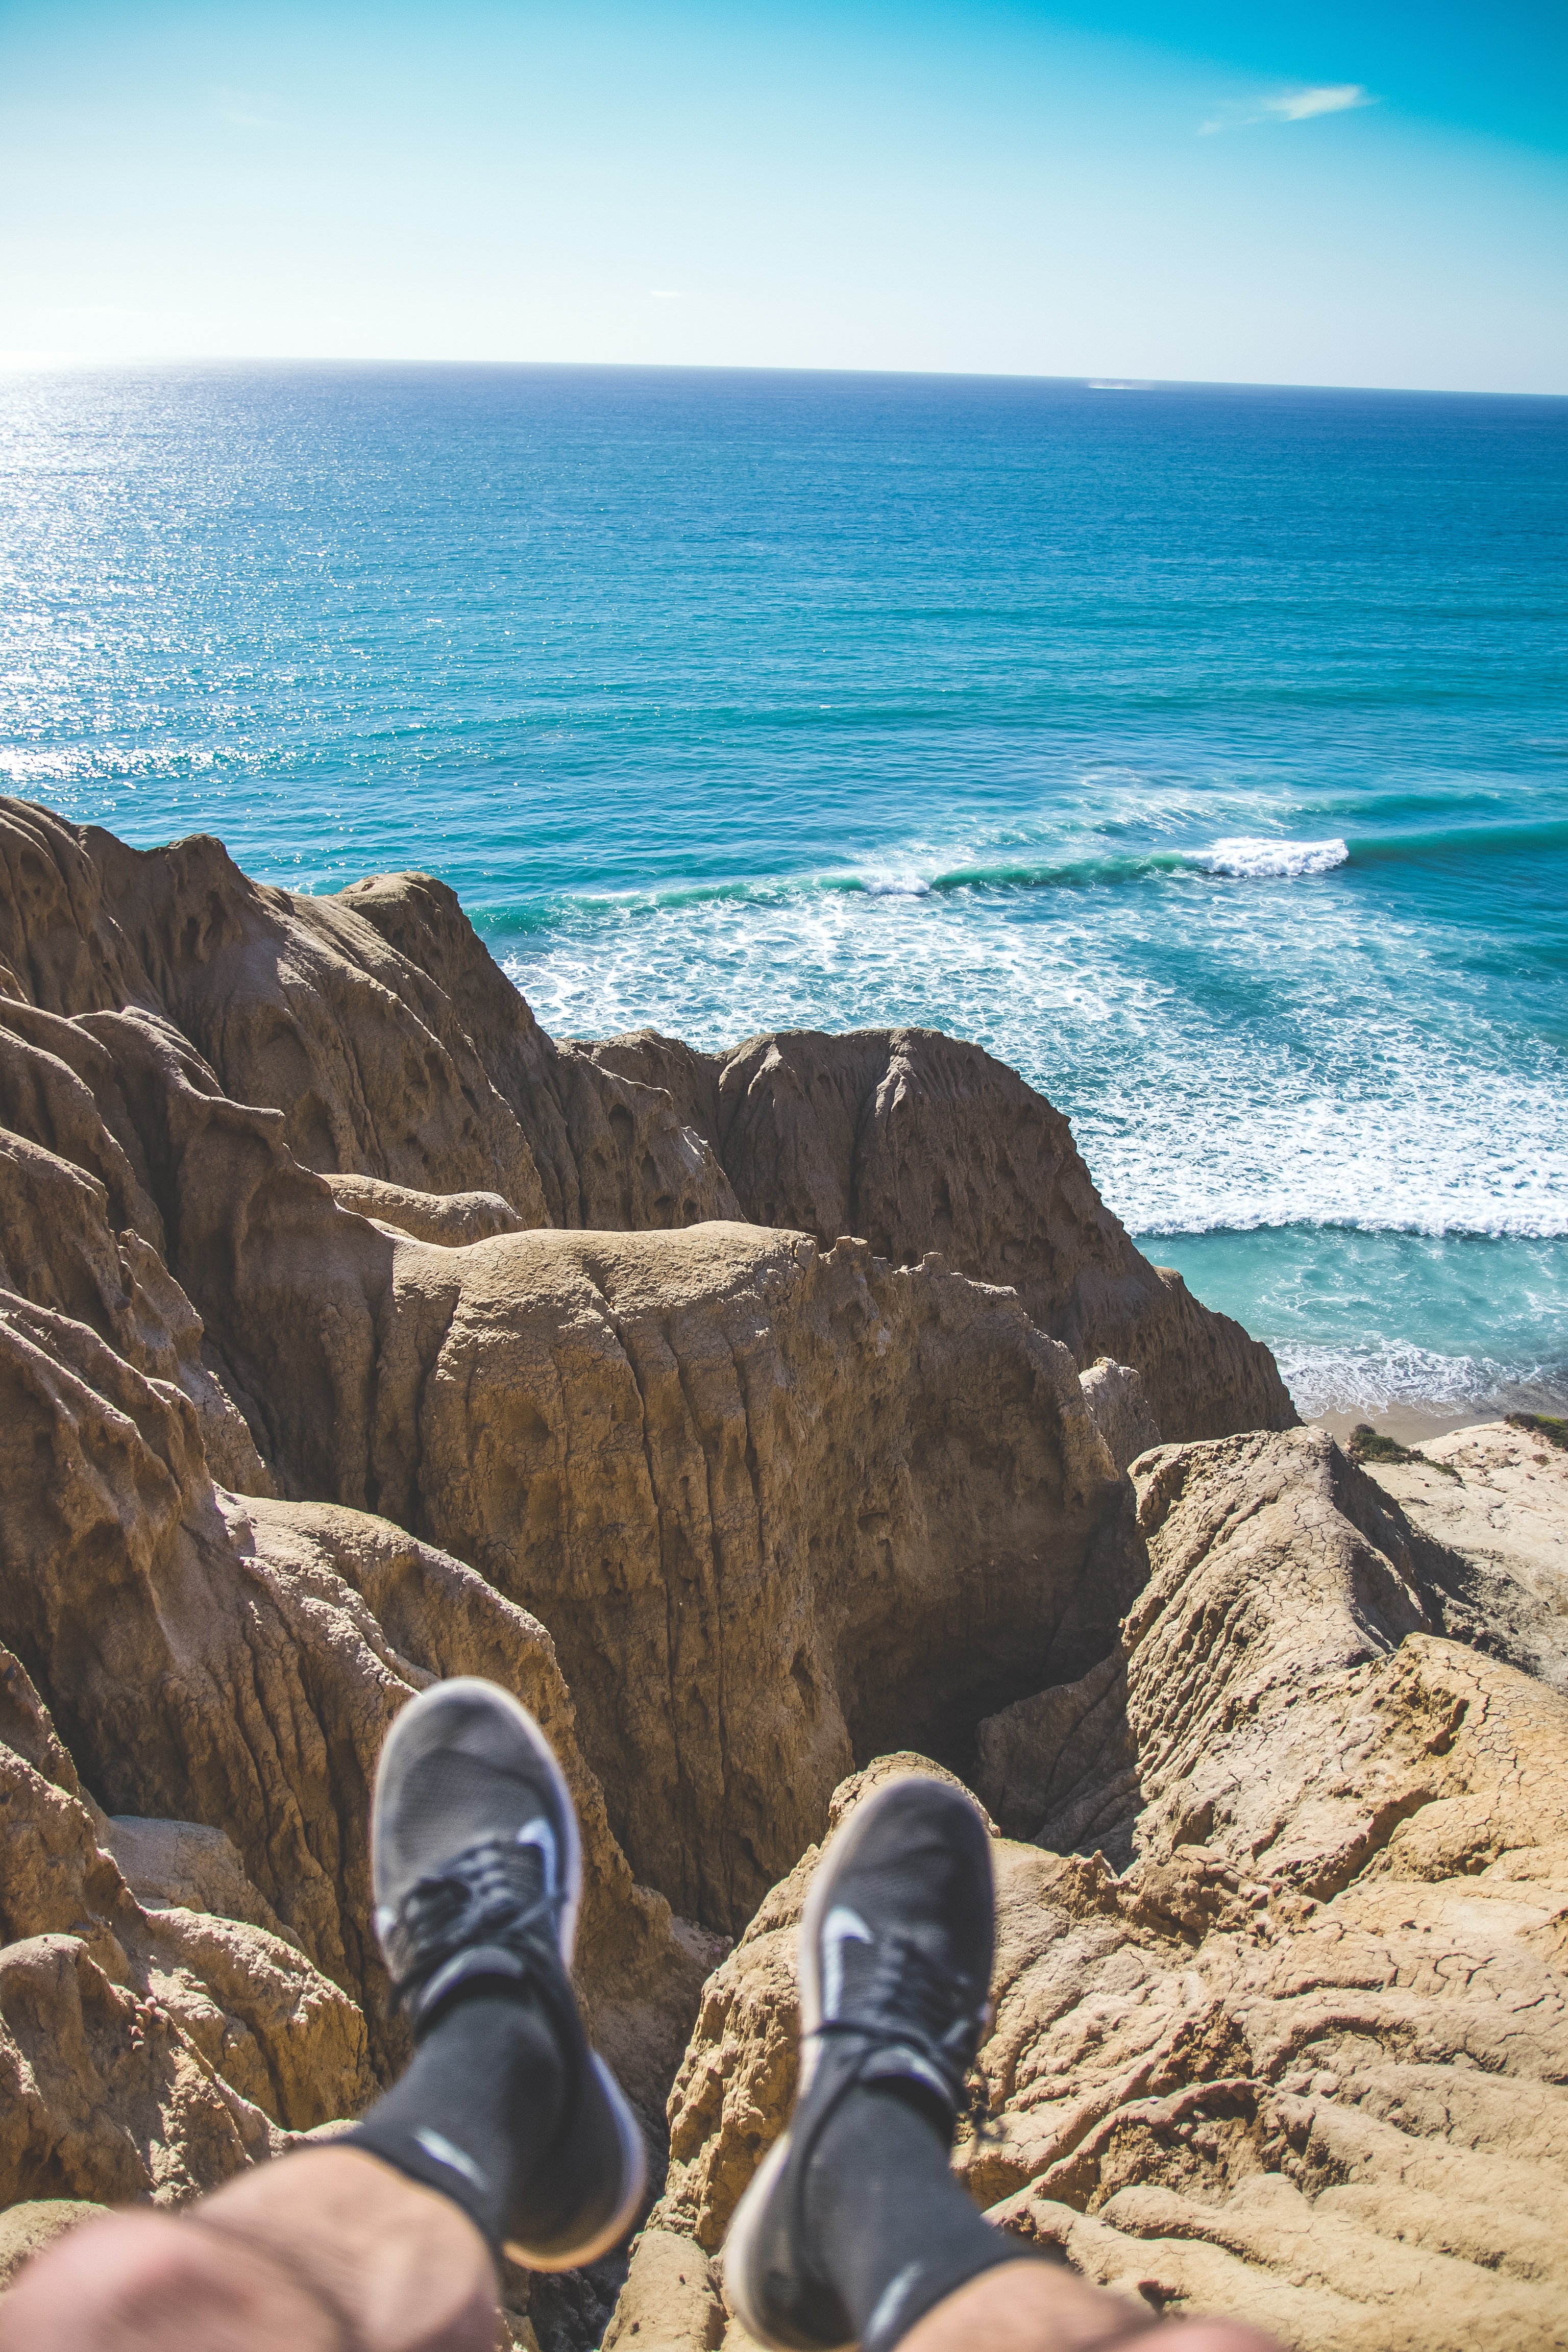
beach, sea, coast, water, rock, ocean, horizon, shore, wave, vacation, cliff, bay, terrain, material, body of water, cape